Matilija Creek

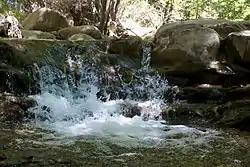
Matilija Falls

Matilija Creek is a major stream in Ventura County in the U.S. state of California. It joins with North Fork Matilija Creek to form the Ventura River. Many tributaries feed the mostly free flowing, creek, which is largely contained in the Matilija Wilderness. Matilija was one of the Chumash rancherias under the jurisdiction of Mission San Buenaventura. The meaning of the Chumash name is unknown.